French and Indian War

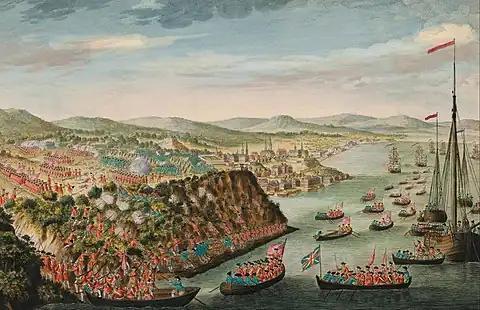
After a three-month siege of Quebec City, British forces captured the city at the Plains of Abraham.

French irregular forces (Canadian scouts and Indians) harassed Fort William Henry throughout the first half of 1757. In January, they ambushed British rangers near Ticonderoga. In February, they launched a raid against the position across the frozen Lake George, destroying storehouses and buildings outside the main fortification. In early August, Montcalm and 7,000 troops besieged the fort, which capitulated with an agreement to withdraw under parole. When the withdrawal began, some of Montcalm's Indian allies attacked the British column because they were angry about the lost opportunity for loot, killing and capturing several hundred men, women, children, and slaves. The aftermath of the siege may have contributed to the transmission of smallpox into remote Indian populations, as some Indians were reported to have traveled from beyond the Mississippi to participate in the campaign and returned afterward. Modern writer William Nester believes that the Indians might have been exposed to European carriers, although no proof exists.